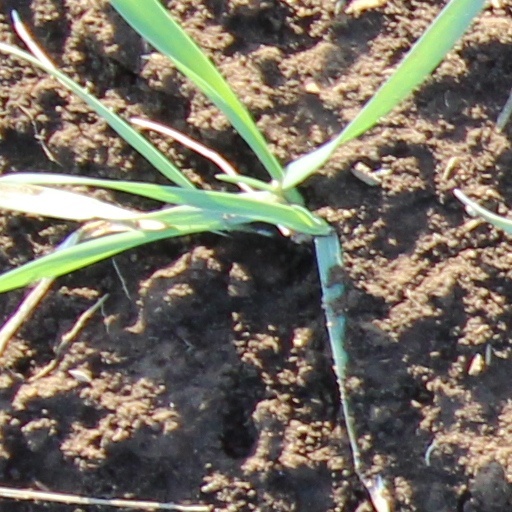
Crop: wheat